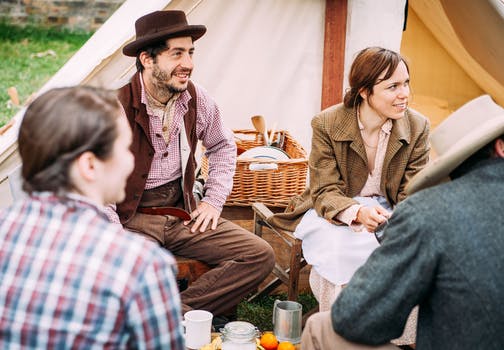
Label: No Watermark